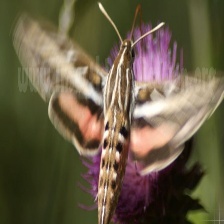
Species: WHITE LINED SPHINX MOTH